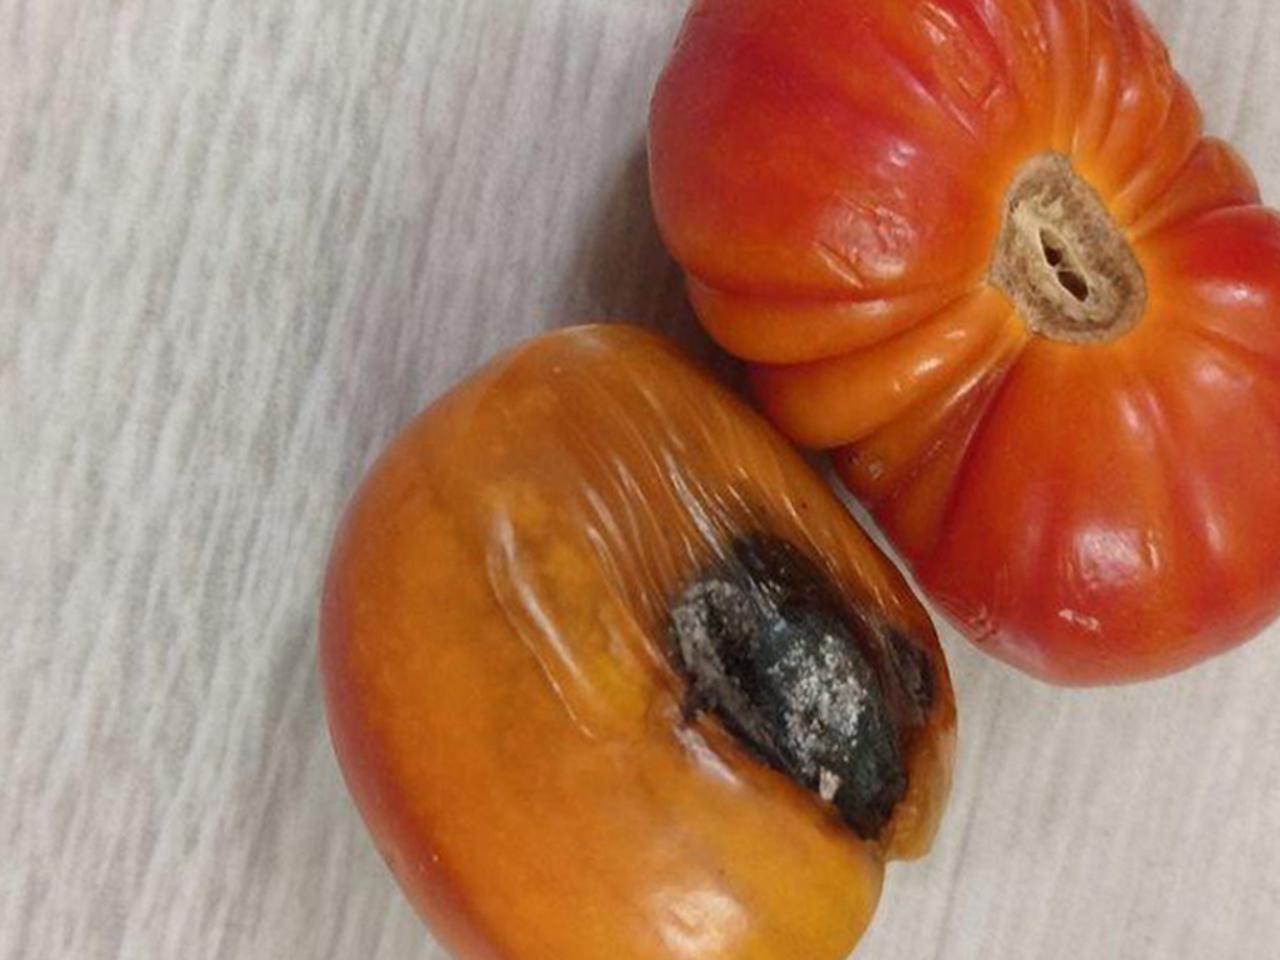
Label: Rotten